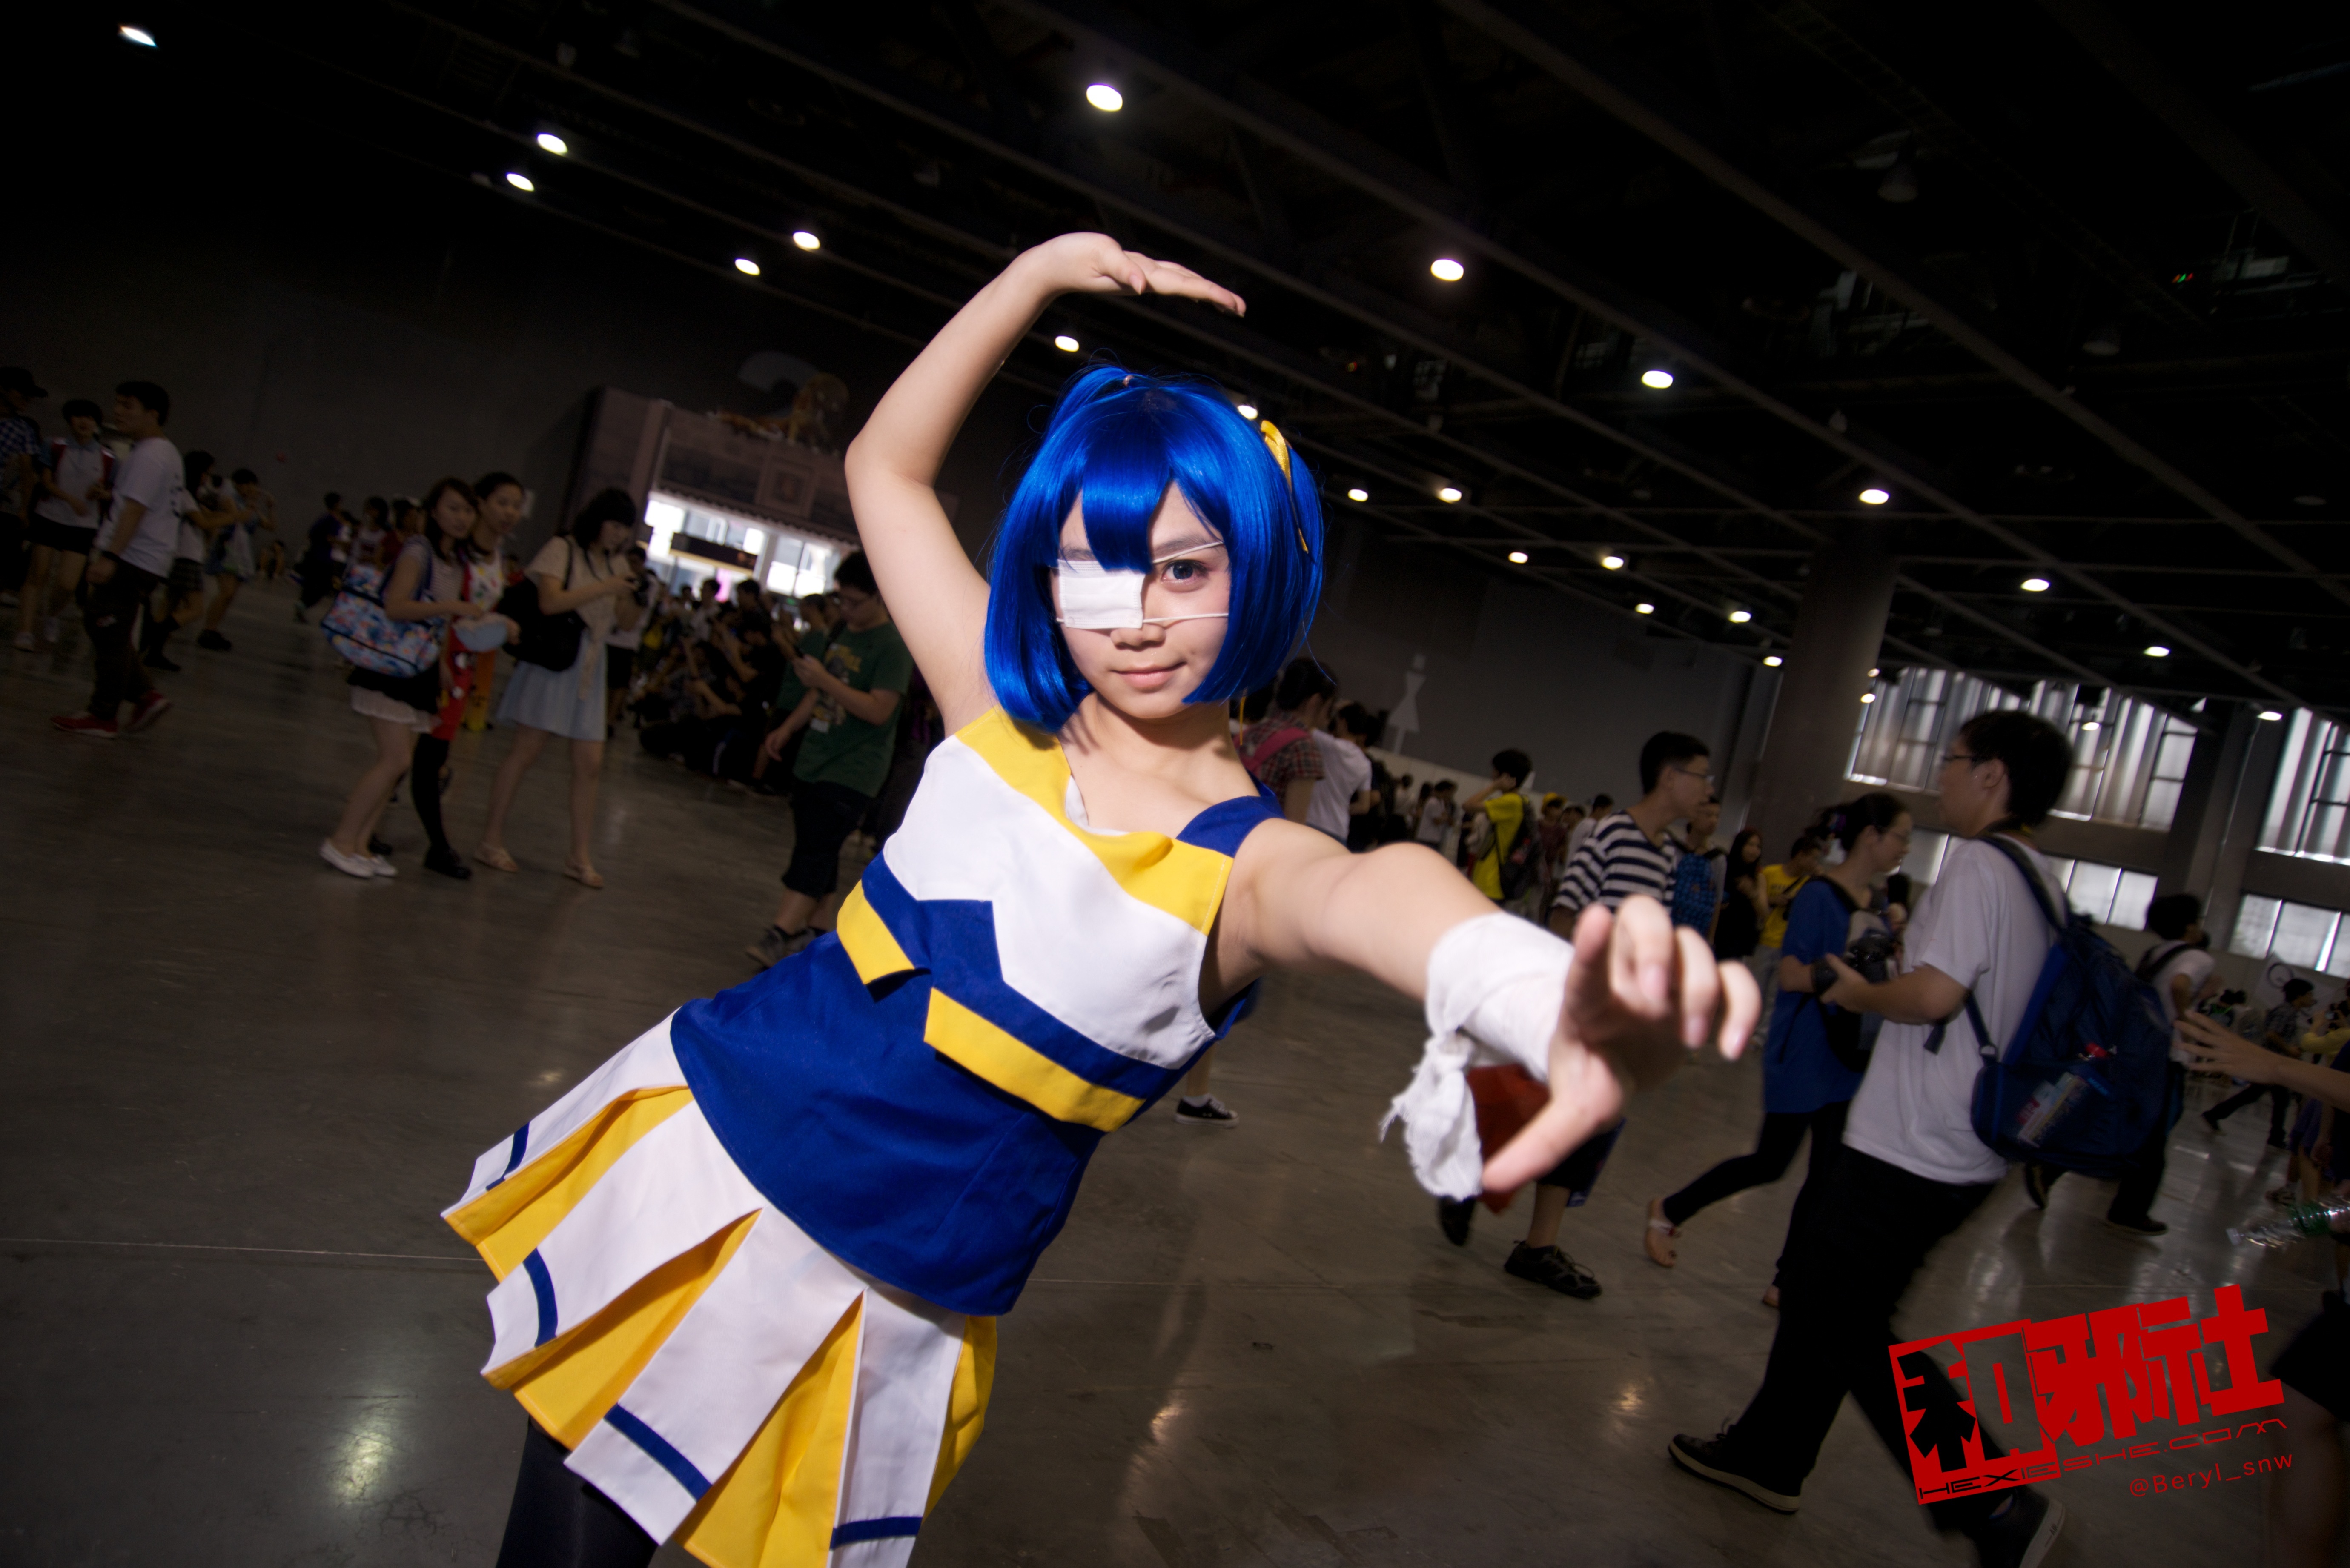
girl, cute, clothing, cosplay, girls, canton, costume, china, anime, comic, comiccon, guangzhou, acg, cos, convention